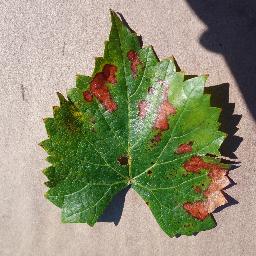
Label: Grape___Esca_(Black_Measles)